Zadar Cathedral

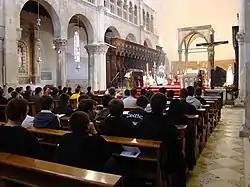
Cathedral interior, 2015

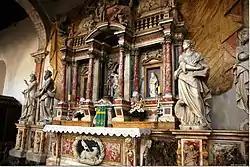
Cathedral's side altar with tabernacle

The Cathedral of St. Anastasia is the Roman Catholic cathedral of Zadar, Croatia, seat of the Archdiocese of Zadar, and the largest church in all of Dalmatia (the coastal region of Croatia).